SMS S90

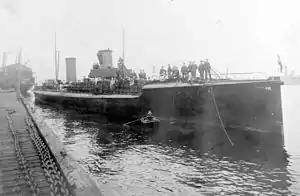
"S90" in 1901

"S90" was long overall and between perpendiculars, with a beam of and a draught of . The ship displaced design and deep load. While most contemporary torpedo boats and destroyers had turtleback forecastles, the "S90"-class instead had a short raised forecastle, giving improved seakeeping.